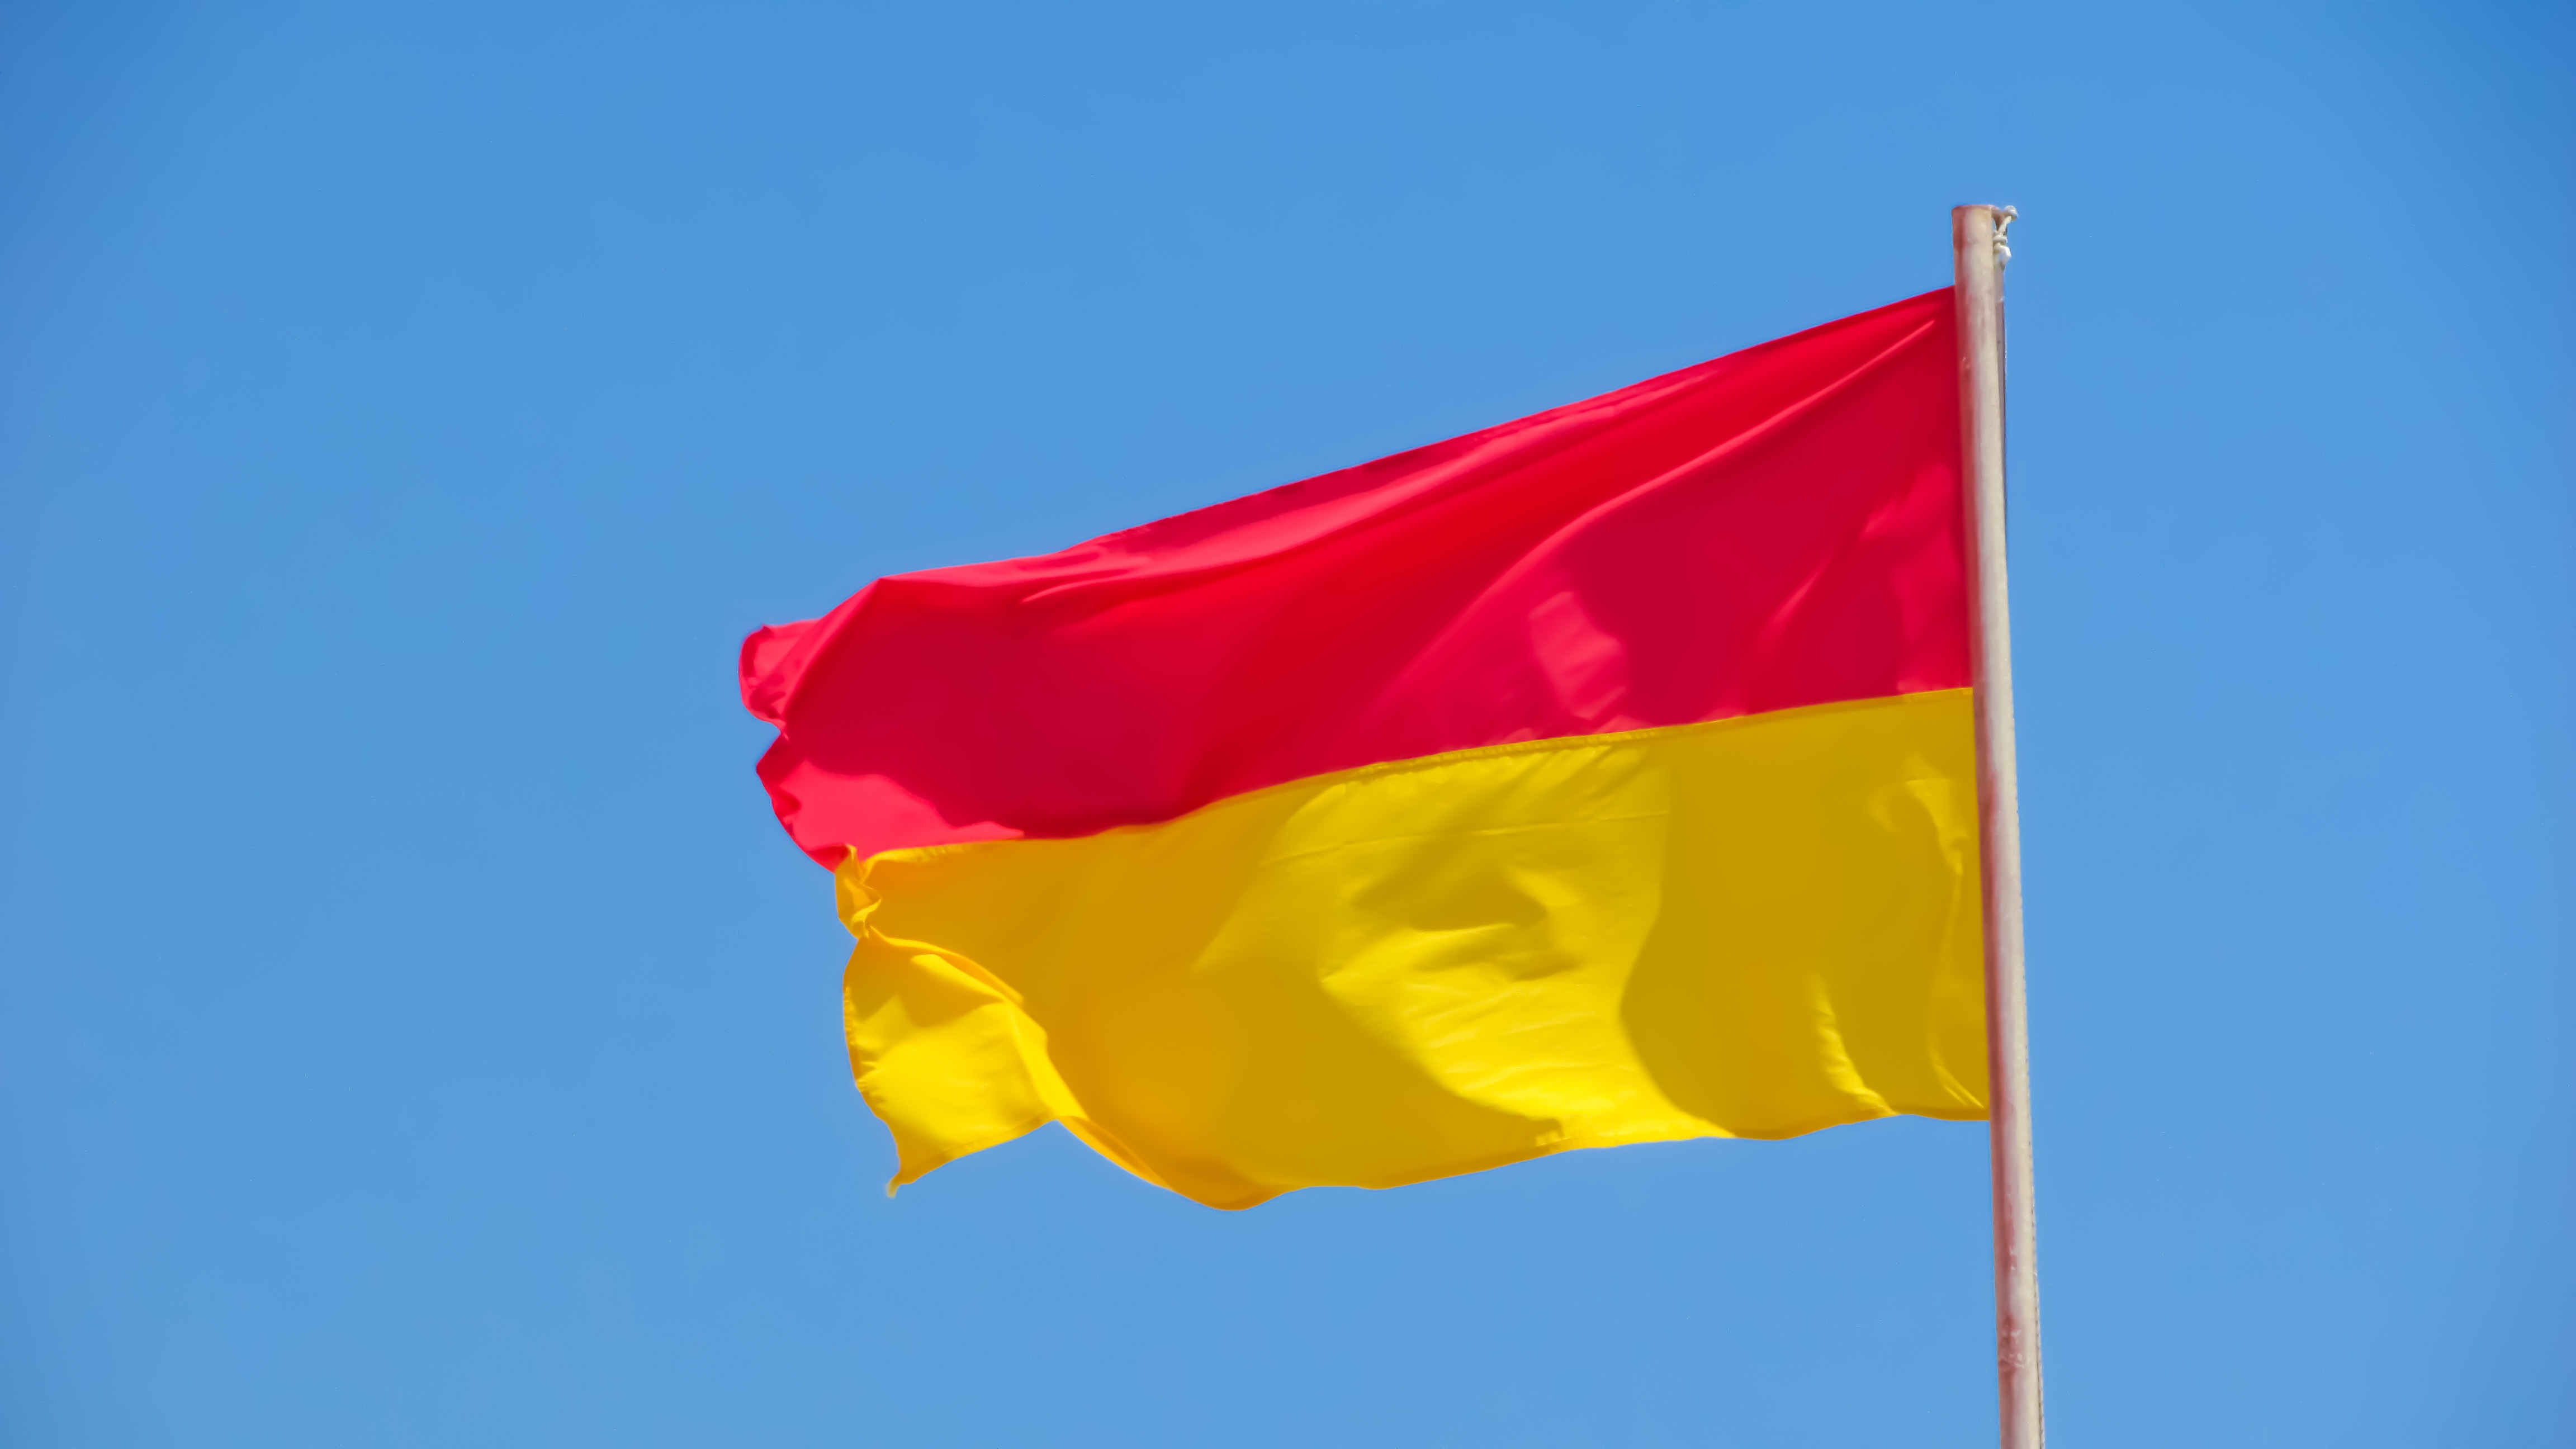
sky, flower, wind, lifeguard, red, flag, yellow, safety, protection, red flag, rescue, lifesaver, flag of the united states